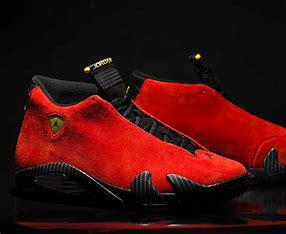
Brand: Jordan
Model: 14 Retro